Wem

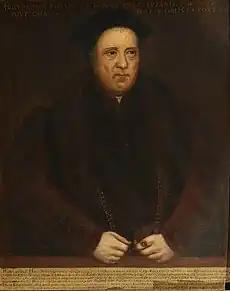
Sir Rowland Hill, Tudor statesman, owner and builder of Soulton Hall

The pre-modern economy of the town was based on agriculture and forestry and the processing of its output. Brewing, initially a cottage industry, was carried out in Wem as early as 1700, when Richard Gough wrote of a contemporary in his "History of Myddle" a Latin aphorism he translated: "Let slaves admire base things, but my friend still/My cup and can with Wem's stoute ale shall fill."